Osamu Dazai

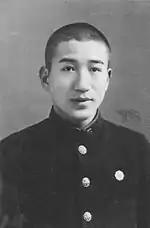
Dazai in a high school yearbook photo

Shūji Tsushima was born on June 19, 1909, the eighth surviving child of a wealthy landowner and politician in Kanagi, located at the northern tip of the Tōhoku Region, in Aomori Prefecture. He was the tenth of the eleven children born to his parents. At the time of his birth, the huge, newly completed Tsushima mansion, where he spent his early years, was home to some thirty family members. The Tsushima family was of obscure peasant origins. Dazai's great-grandfather built up the family's wealth as a moneylender, and his son increased it further. They quickly rose in power and, after some time, became highly respected across the region.